James Leal Greenleaf

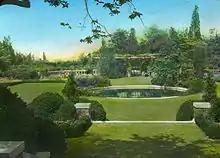
"Welwyn", the estate of Harold Irving Pratt, designed by Greenleaf in the 1890s

President Woodrow Wilson appointed Greenleaf to the U.S. Commission of Fine Arts in 1918. He served on this body, which had statutory approval authority over the design and siting of memorials and monuments in Washington, D.C., as well as advisory authority over building design in the city, until 1927. After World War I, he authored the landscape design for seven American battlefield cemeteries in France and Belgium: Aisne-Marne American Cemetery and Memorial, Flanders Field American Cemetery and Memorial, Meuse-Argonne American Cemetery and Memorial, Oise-Aisne American Cemetery and Memorial, Somme American Cemetery and Memorial, St. Mihiel American Cemetery and Memorial, and Suresnes American Cemetery and Memorial. During his time on the Commission of Fine Arts, Greenleaf consulted on landscape design in a number of national parks. In 1924, he was elected into the National Academy of Design as an Associate Academician.